Eastern Syria insurgency

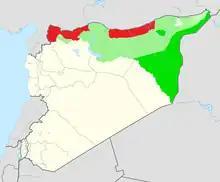
Map of areas held by the SDF (in green)

The Eastern Syria insurgency is an armed insurgency being waged by remnants of the Islamic State of Iraq and the Levant (ISIL) and both pro and anti-Syrian government Arab nationalist insurgents, against the Autonomous Administration of North and East Syria (AANES), its military (the Syrian Democratic Forces (SDF)), and their allies in the US-led Combined Joint Task Force – Operation Inherent Resolve (CJTF–OIR) coalition.